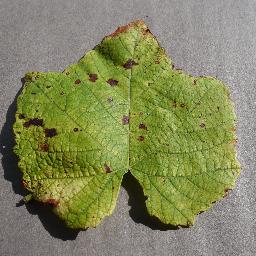
Label: Grape___Leaf_blight_(Isariopsis_Leaf_Spot)